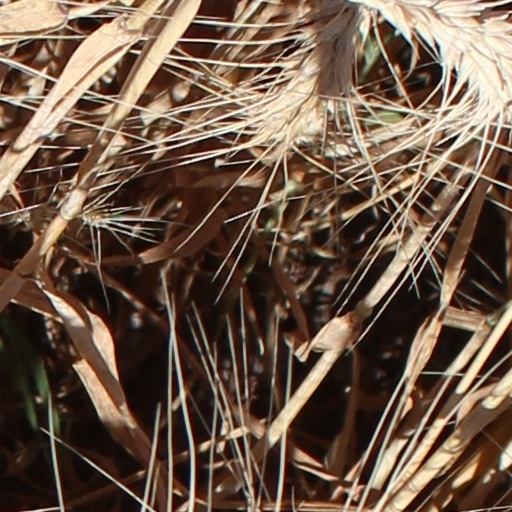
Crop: wheat